Frigidaire Building

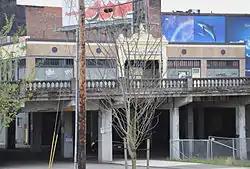
Frigidaire Building, billboards, and Burnside Bridge supports in 2011

The Frigidaire Building or Templeton Building is a building in southeast Portland, Oregon listed on the National Register of Historic Places. The building was designed by William C. Knighton and Leslie D. Howell and completed in 1929 for O.E. (Oscar) Heintz and occupied by Frigidaire until 1934. When prohibition was repealed in 1933, the Oregon Liquor Control Commission was created through Oregon's Knox Bill. OLCC occupied the building once Frigidare left. Later it was occupied by R.J. Templeton, an auto parts distributor.